Princess Royal Park, Arima

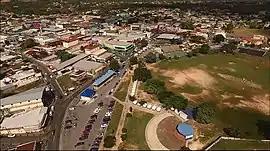
A cricket match being played at the park (right)

Princess Royal Park is a public park and former major cricket venue in Arima, Trinidad and Tobago.